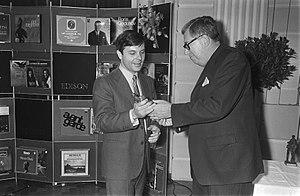
Stephen Kovacevich, connu aussi sous les noms de Stephen Bishop et Stephen Bishop-Kovacevich, est un pianiste et chef d'orchestre américain, né le 17 octobre 1940 à San Pedro, d'un père serbe originaire de la région de Lika, en Croatie, et d'une mère américaine.